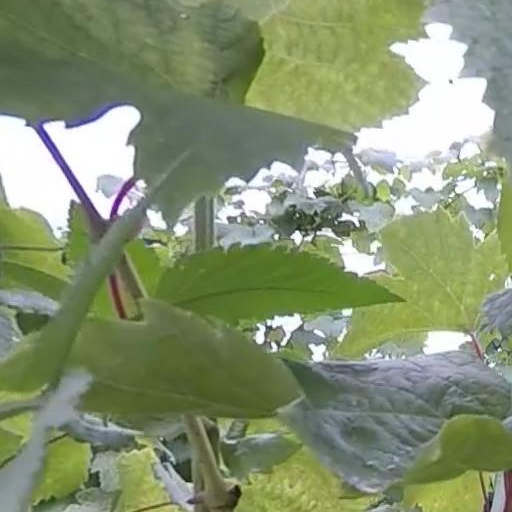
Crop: grape